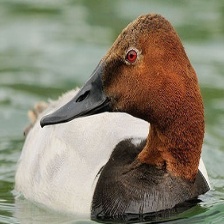
Species: CANVASBACK
Scientific name: AYTHYA VALISINERIA
ImageNet parent category: drake